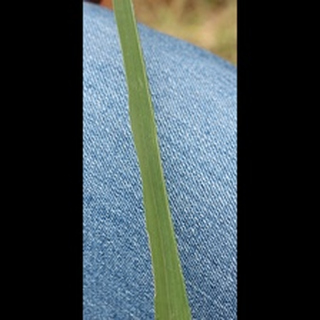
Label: healthy_wheat